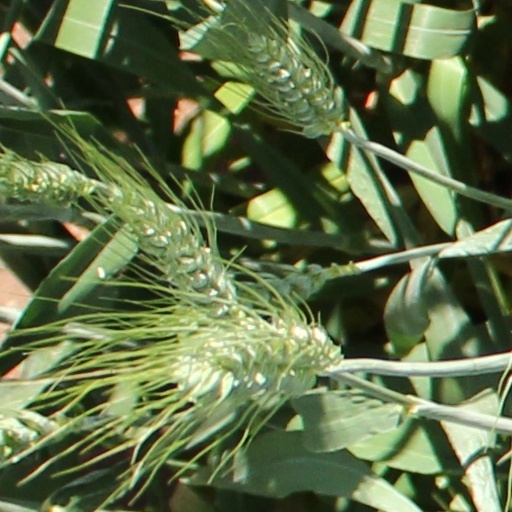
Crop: wheat